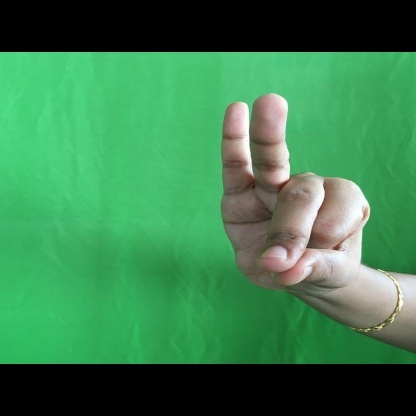
Mudra: Bramaram